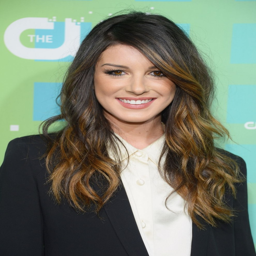
can you get my hair to ombre like this ? person